Willem Vermandere

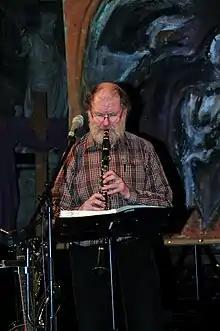
Willem Vermandere

Willem Vermandere (born 9 February 1940 in Lauwe, Belgium) is a Belgian singer, Flemish cabaret artist, writer, sculptor, guitarist and painter. His songs are written and sung in the dialect of the South of West-Flanders in Belgium. His most famous songs are ‘Klein ventje van Elverdinge’, ‘Lat mie maar lopen’, ‘Als ik zing’, ‘Blanche en zijn peird’, ‘Bange blankeman’, ‘Duizend soldaten’, ‘La Belle Rosselle’ and ‘Ik plantte ne keer patatten’.